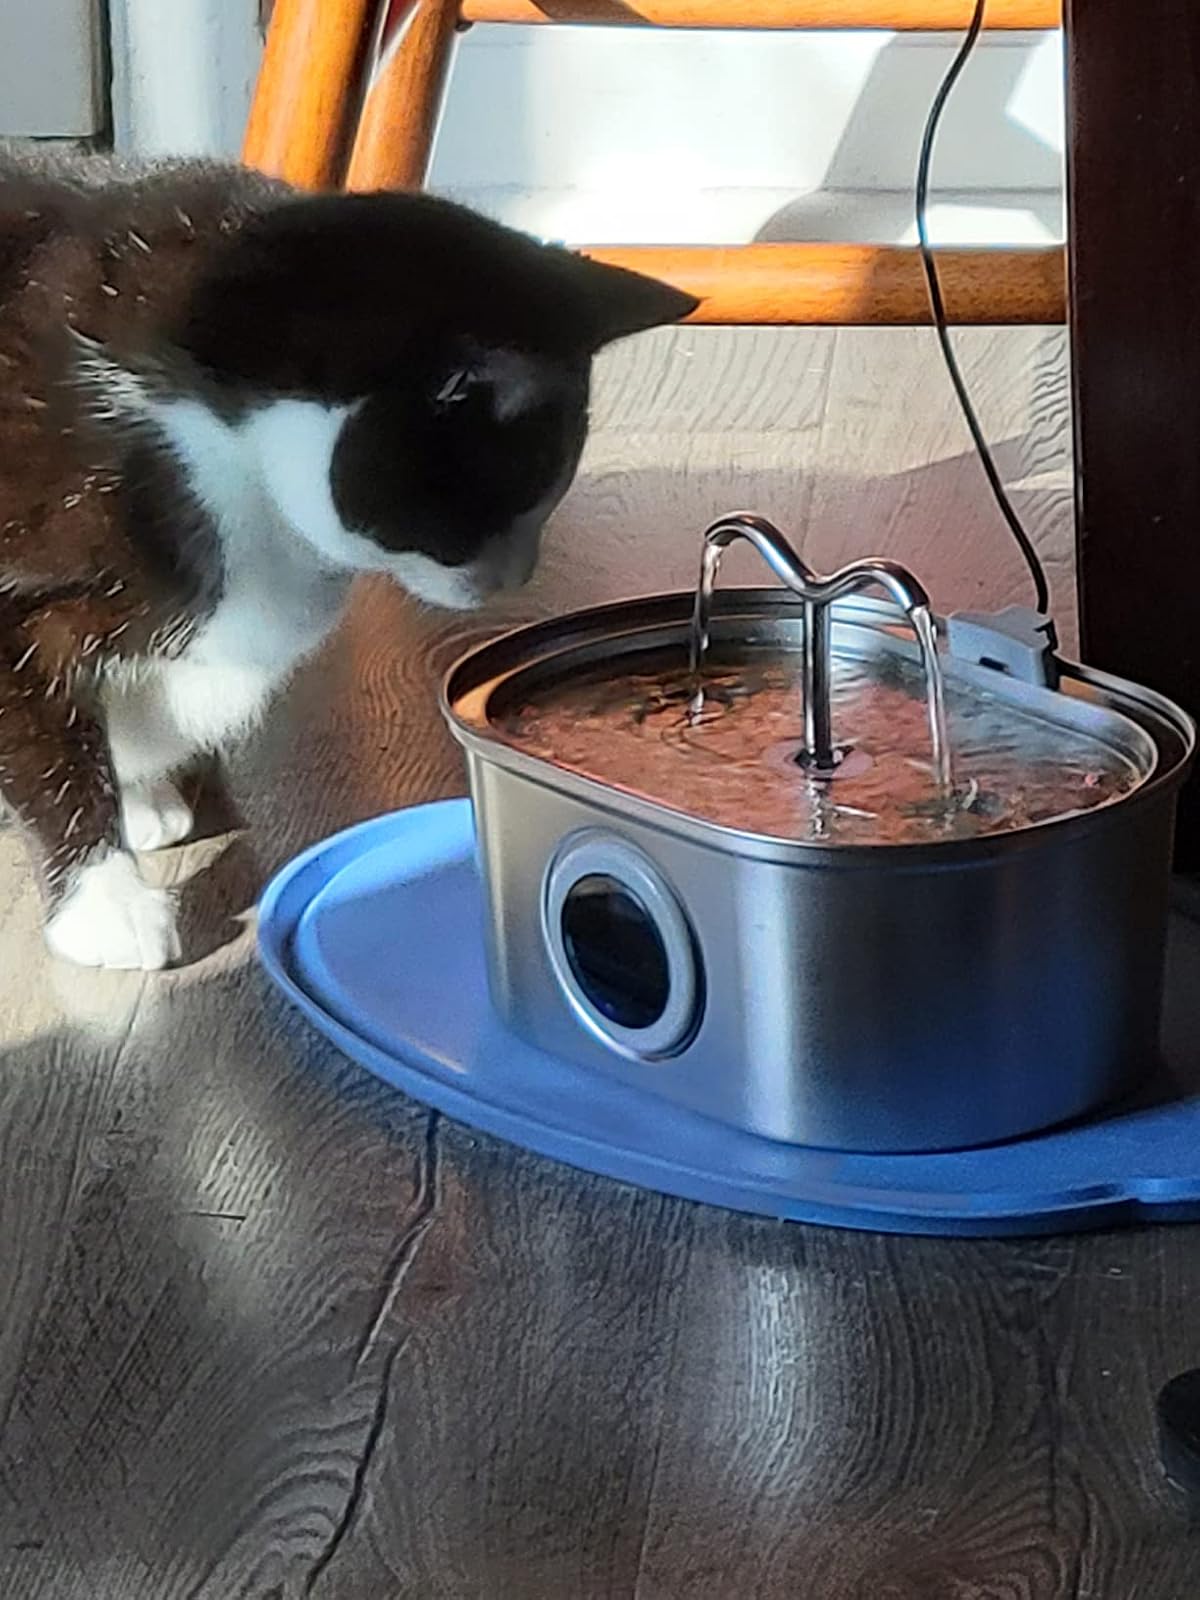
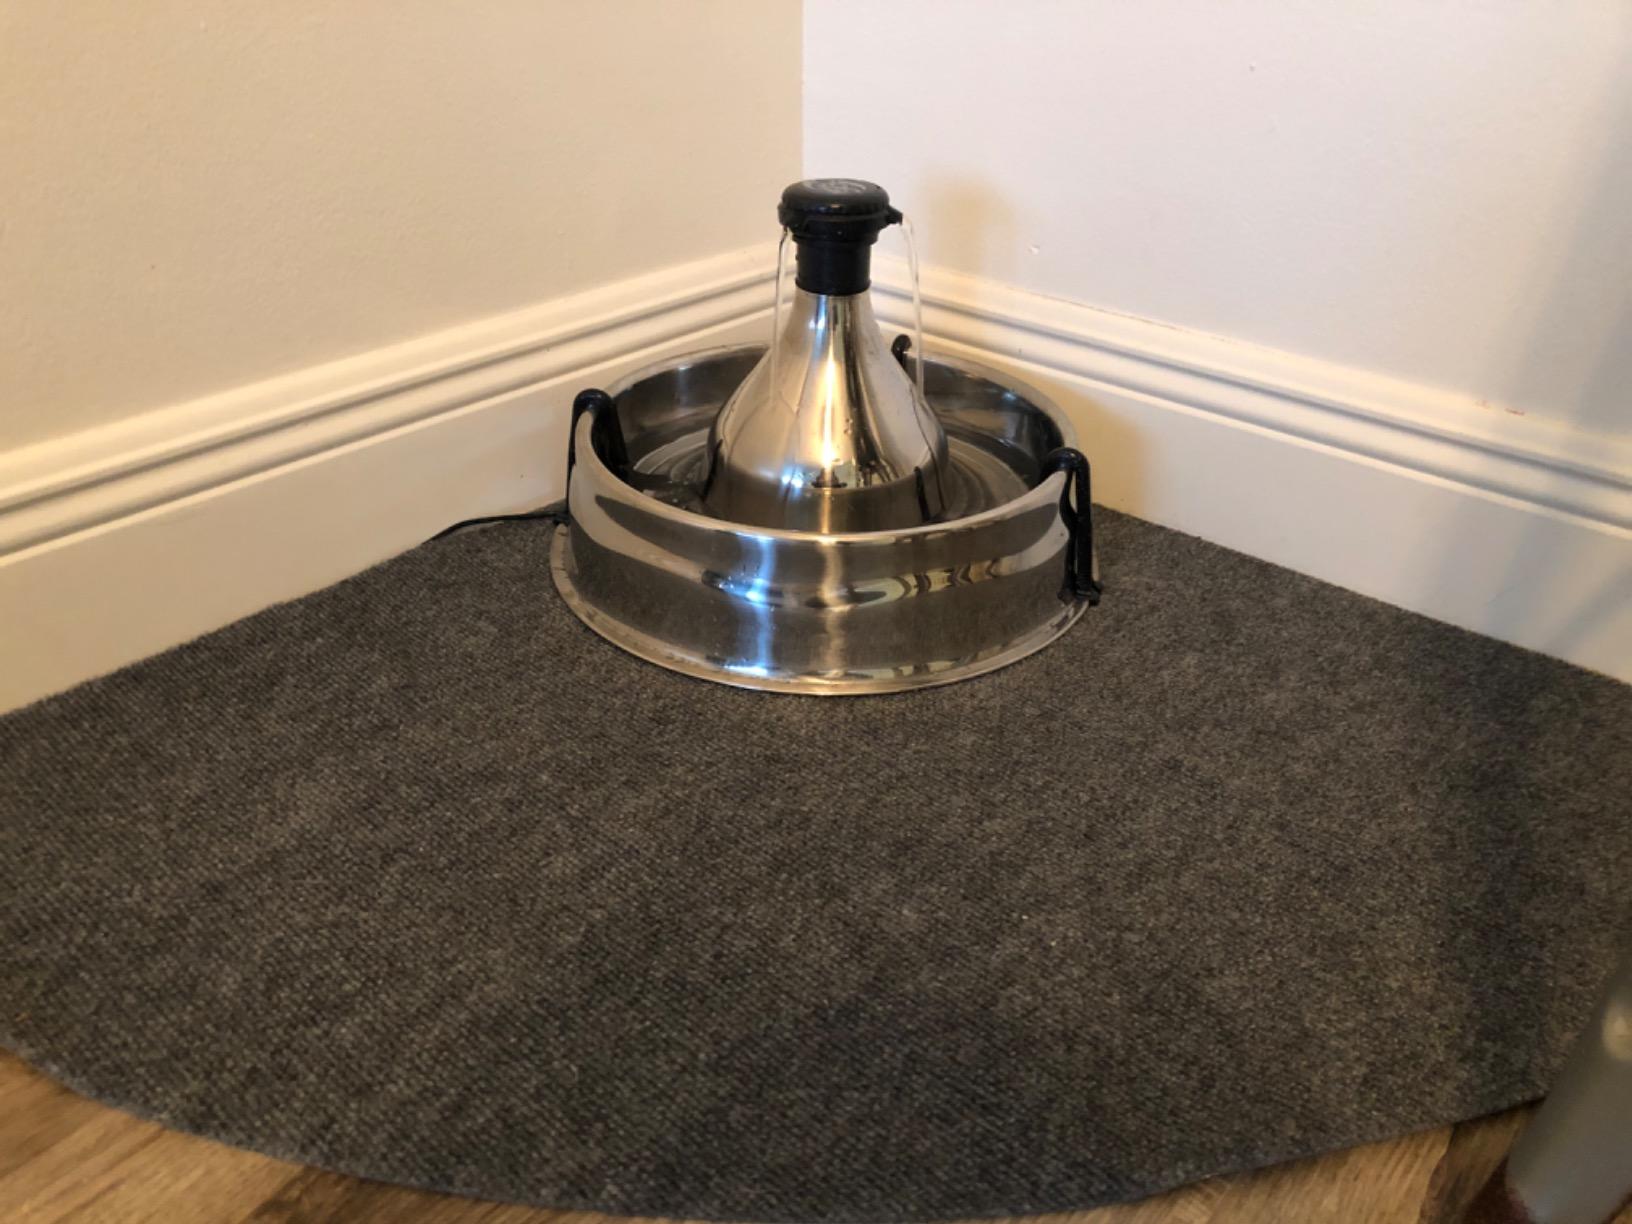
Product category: items_bowl
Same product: no